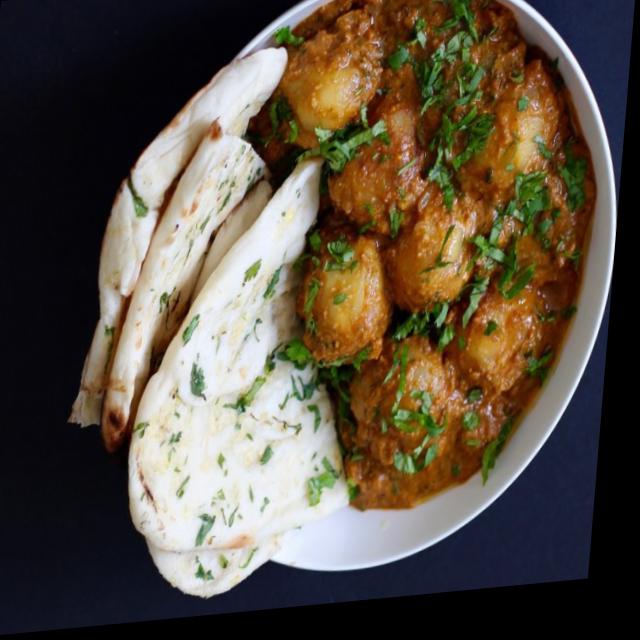
Dish: dum_aloo